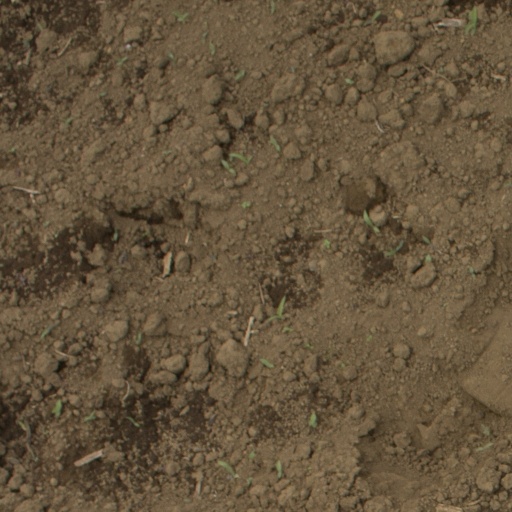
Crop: Jerusalem artichoke